Kaya Okuno

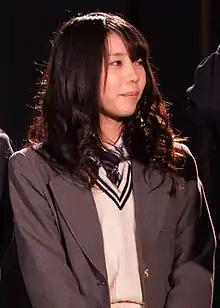

is a Japanese voice actress from Iwate Prefecture. She was previously affiliated with 81 Produce and is currently freelance.